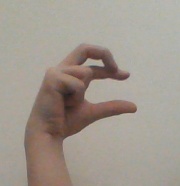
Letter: thal